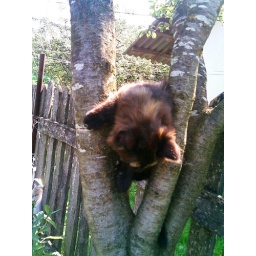
cat in the tree 2